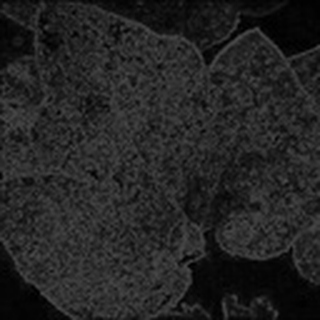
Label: cotton_powdery_mildew